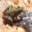
Label: frog